George F. Elliott

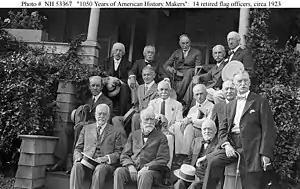
A retired George F. Elliot is on the left in the back row in this photograph taken with 13 retired United States Navy rear admirals ca. 1923.

George Frank Elliott (November 30, 1846 – November 4, 1931) was a United States Marine Corps major general. He was the tenth Commandant of the Marine Corps between 1903 and 1910.